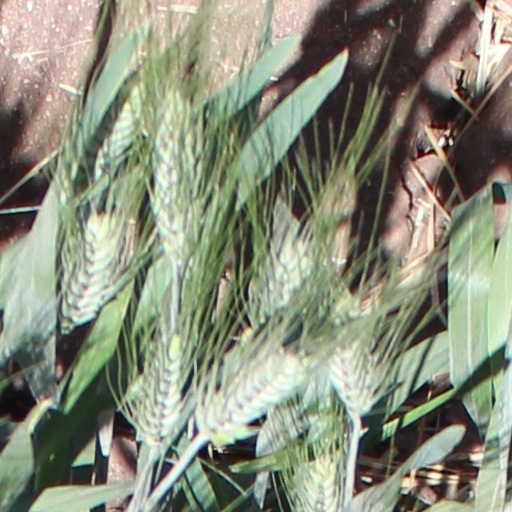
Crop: wheat